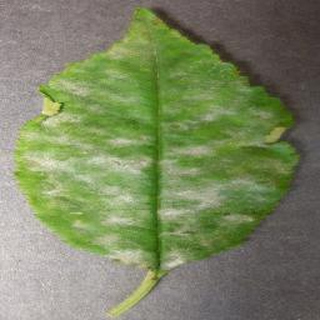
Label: cherry_powdery_mildew